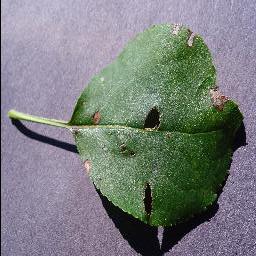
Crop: apple
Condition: black_rot